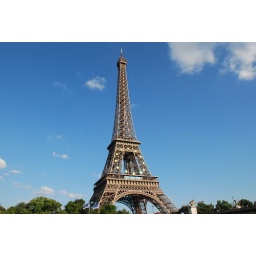
And there she is... standing elegantly and patiently under the beautiful blue sky